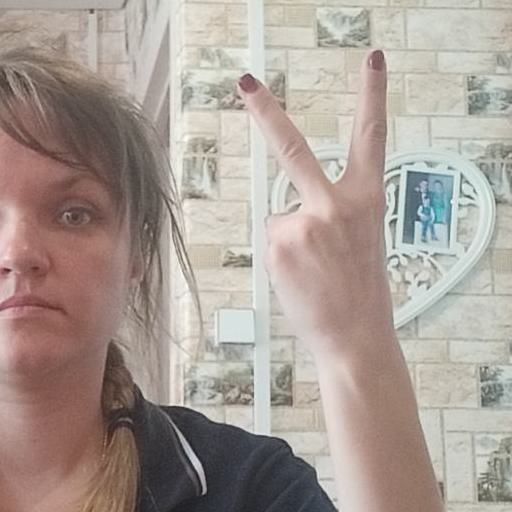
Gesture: peace_inverted